Rich-club coefficient

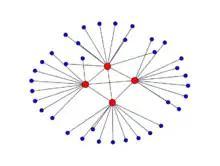
An example of a network which is both disassortative and demonstrates the Rich Club effect. The red nodes are hubs and form the "Rich Club."

The rich-club coefficient of a network is useful as a heuristic measurement of the robustness of a network. A high rich-club coefficient implies that the hubs are well connected, and global connectivity is resilient to any one hub being removed. It is also useful for verifying theories that generalize to other networks. For example, the consistent observation of high rich-club coefficients for scientific collaboration networks adds evidence to the theory that within social groups, the elite tend to associate with one another.